No. 1 Basic Flying Training School RAAF

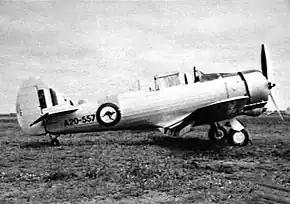
Piston-engined military monoplane parked on grass airfield

In May 1958, No. 1 AFTS relocated to RAAF Base Pearce, Western Australia, to re-equip with de Havilland Vampire jet trainers. Its place at RAAF Base Point Cook was taken by No. 1 BFTS, which transferred from Uranquinty. RAAF Base Uranquinty closed on 18 December 1958, and No. 1 BFTS commenced operations at Point Cook the following day. Trainee pilots could now expect to fly approximately 85 hours on Winjeels at No. 1 BFTS, followed by 125 hours on Vampires at No. 1 AFTS, and gain a short-service commission as a pilot officer upon graduation. On 31 December 1958, the Flying Training Squadron at RAAF College, Point Cook, was closed, and graduates undertook their basic flying training at No. 1 BFTS. From 1961, cadets at the recently established RAAF Academy (successor to RAAF College) were given between 25 and 50 hours "motivational flying" at No. 1 BFTS, as practical relief from the "hard grind" of their four years of academic study. By mid-1964, the school had a staff of 182, including 22 flying instructors, and was operating 30 Winjeels. Students were flying 124 hours, including eight at night, over a 40-week course, and were generally expected to go solo after eight or nine hours in the air.